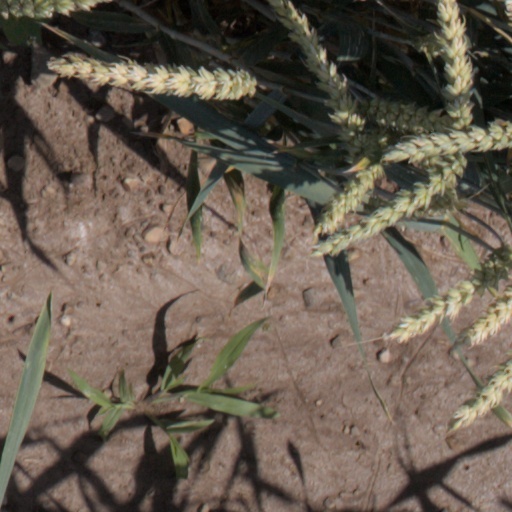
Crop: wheat